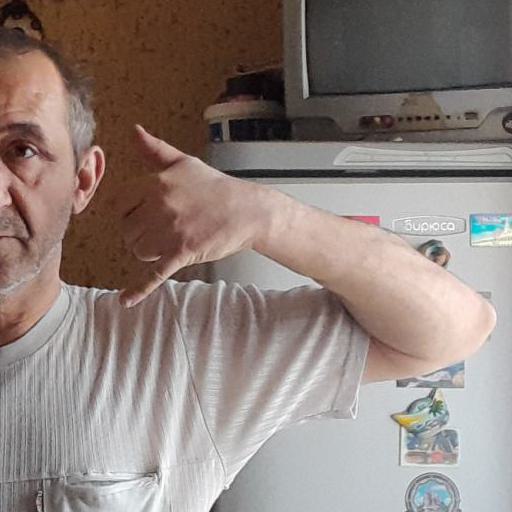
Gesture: call